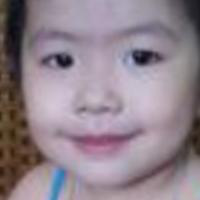
Age group: age 01-10